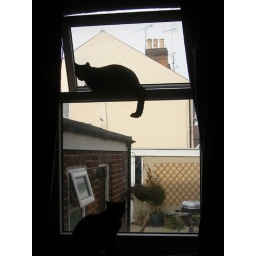
A shot of our cats silhouetted against the window